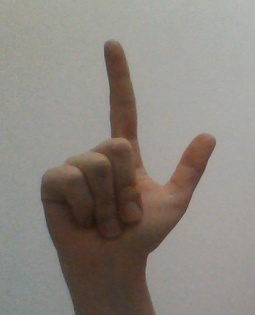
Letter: laam